STS-115

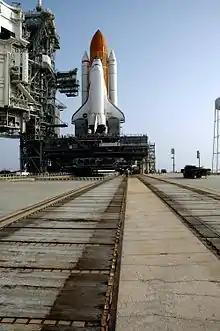
"Atlantis" on Launch Pad 39B on 2006-08-02.

The meeting also discussed problems with the bolts securing the shuttle's K-band antenna, which might not have been threaded correctly. The installation had been in place for several flights and hadn't experienced any problems. At the end of the two-day meeting, NASA managers had decided to proceed with the launch on August 27, 2006. However, on August 18, 2006, NASA decided to replace the antenna bolts with "Atlantis" still on the launch pad. NASA had no procedure to replace these on the pad, but the work was nonetheless completed by August 20, without affecting the planned launch date.